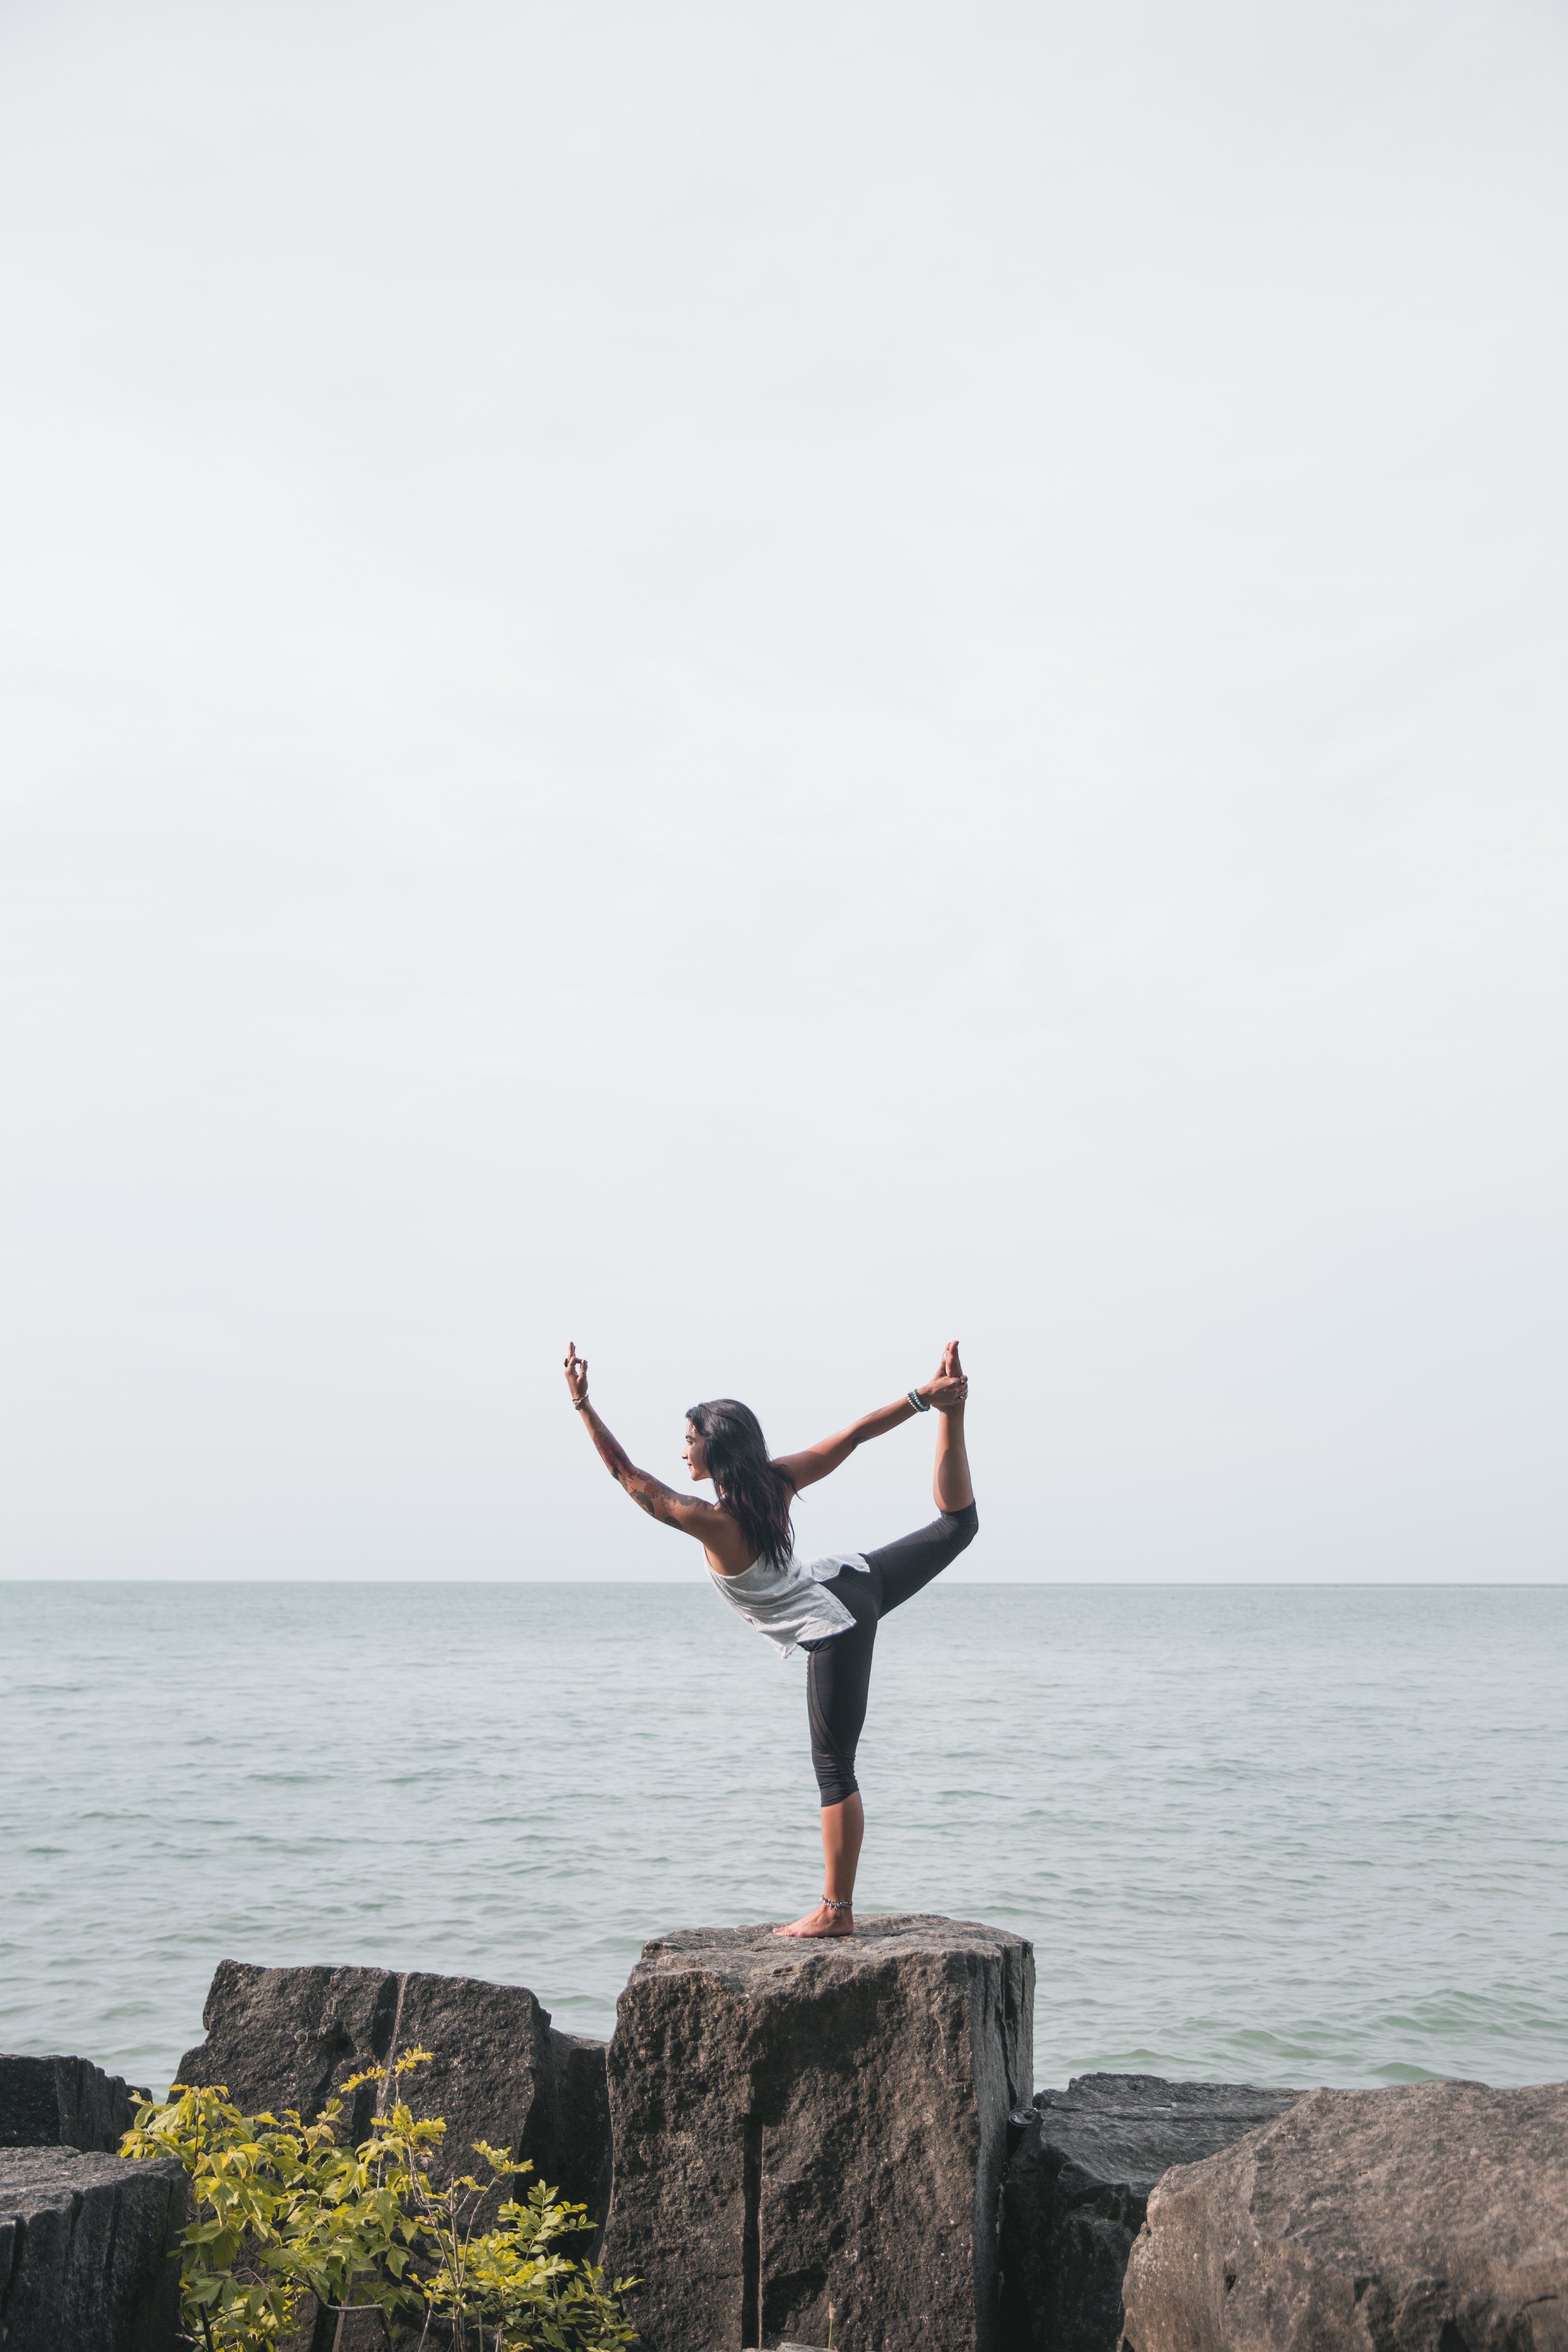
water, sea, ocean, physical fitness, balance, sky, happy, rock, leg, coast, photography, vacation, calm, cliff, yoga, coastal and oceanic landforms, terrain, sitting